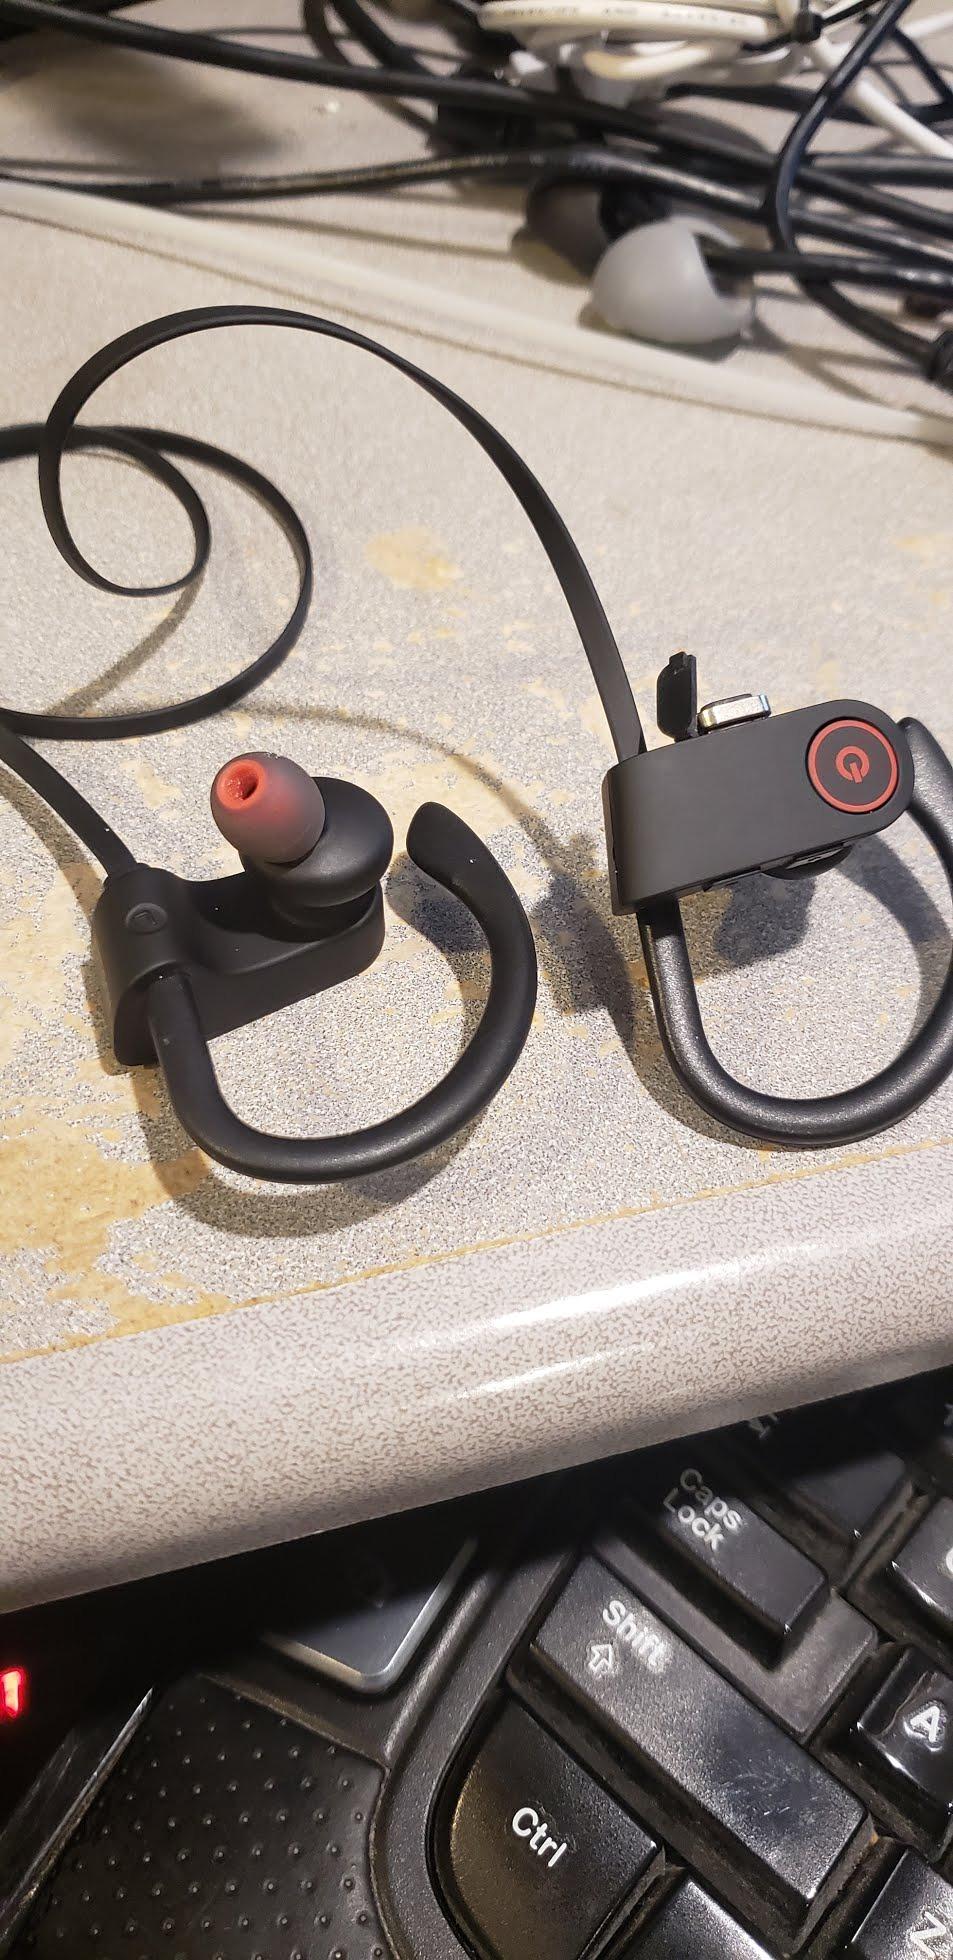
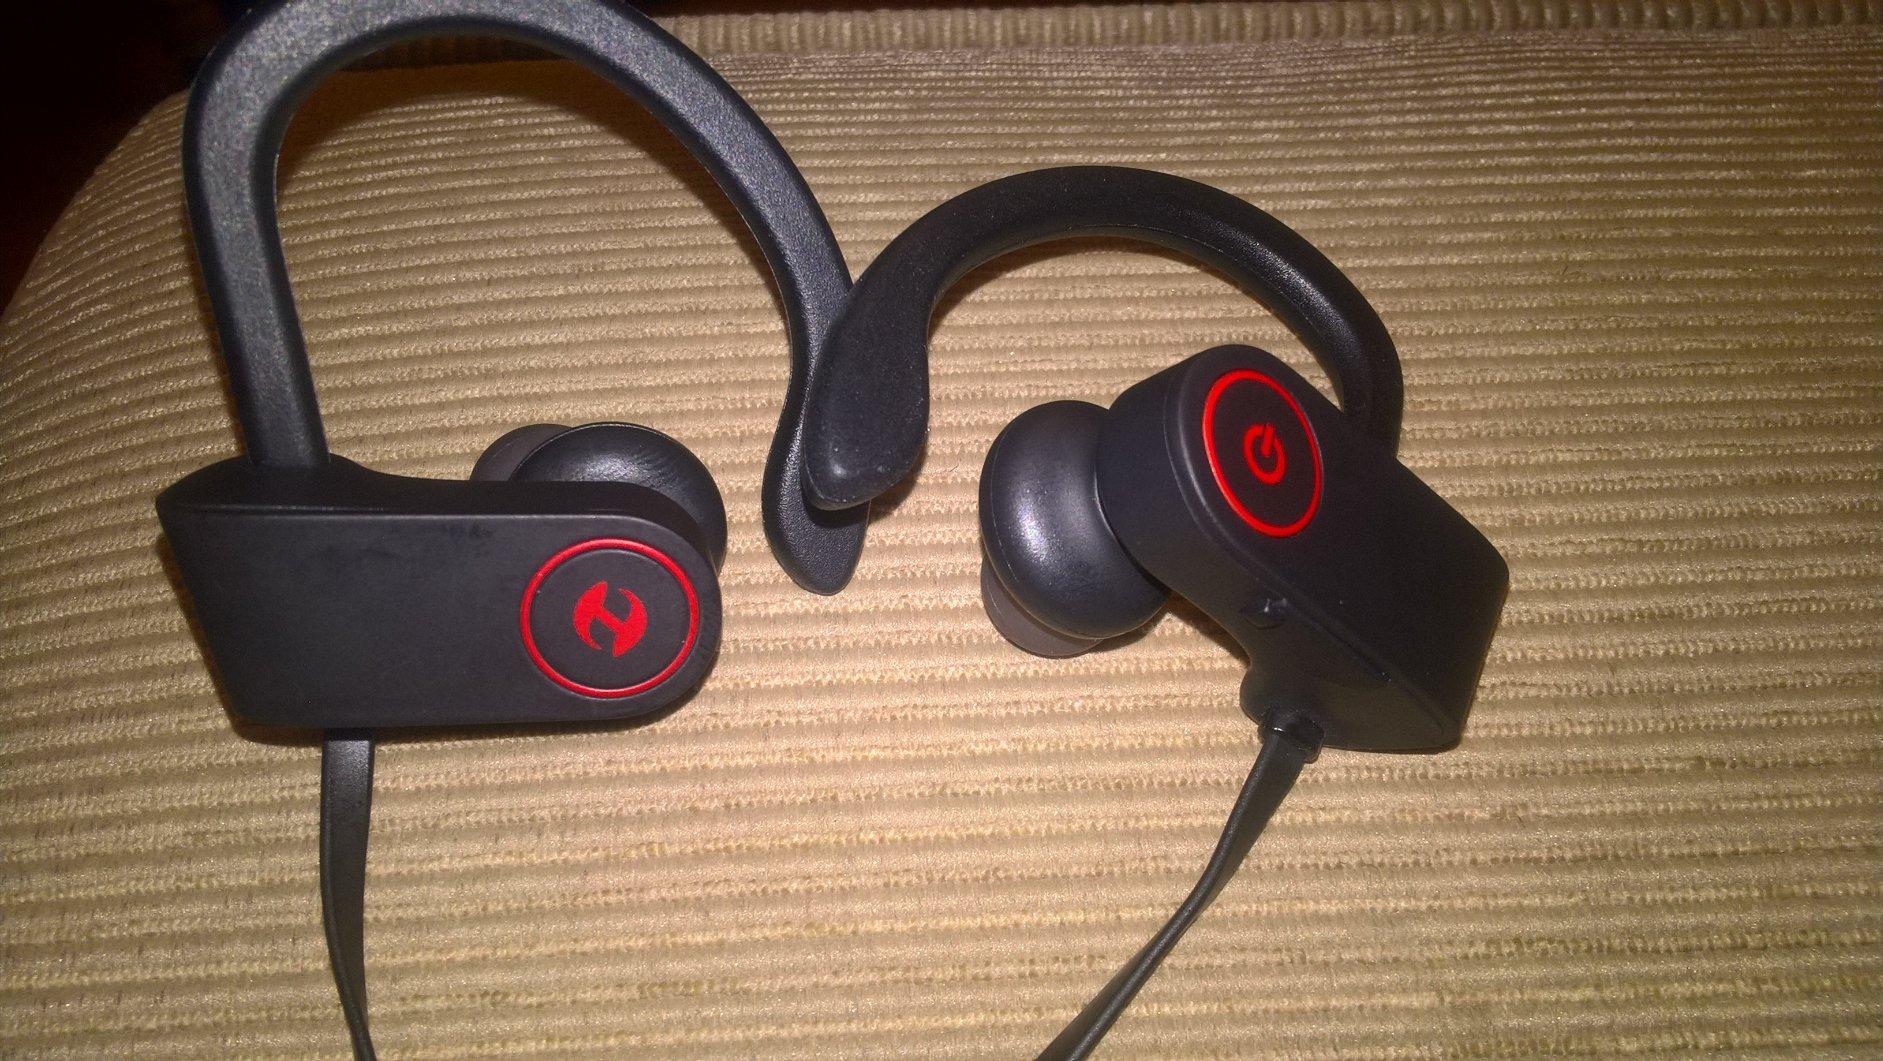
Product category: headphones
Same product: yes